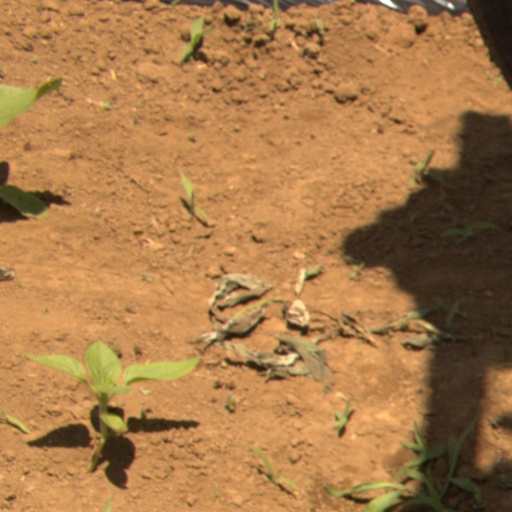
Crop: Jerusalem artichoke